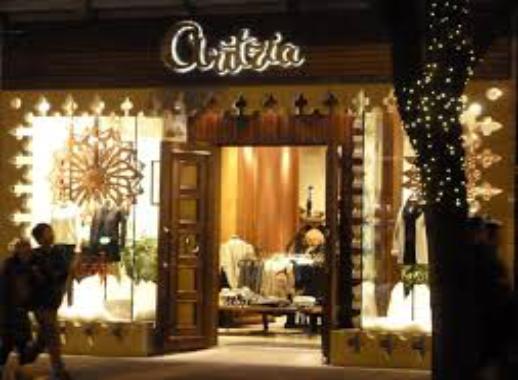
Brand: Aritzia
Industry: Clothes